Balzers

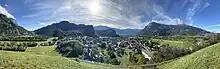
Balzers seen from Gutenberg Castle, looking towards the Swiss city of Sargans.

Historically, the present-day form of the village consists of two different villages, the actual Balzers in the east and Mäls in the west. Not visible to the unaware, the division still persists in the local village culture, where it manifests in half-serious local competition. Some customs, such as the "Funken", a springtime ritual with pre-Christian origins involving a huge bonfire, are still being practised by each separately. The location was first mentioned in 842 as "Palazoles". The name originates from Latin "palatiola", meaning small palace.